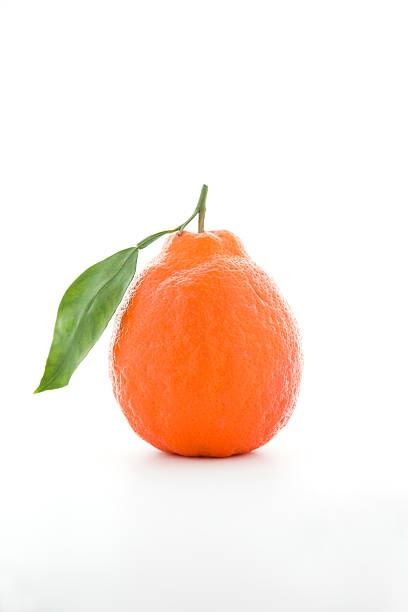
Label: mandarine